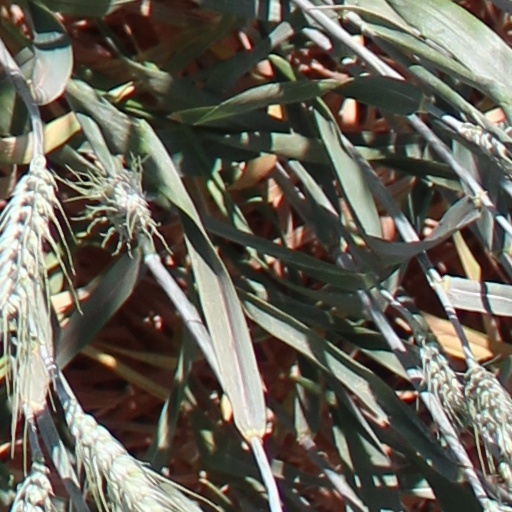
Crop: wheat